Lesser bushbaby

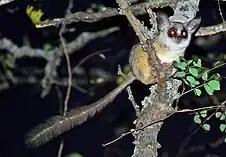
Mohol bushbaby ("Galago moholi")

Lesser bushbabies usually give birth during the rainy season. The offspring are usually twins. After the birth there is usually a second period of heat. A female’s gestation period is between 111–142 days and will usually consist of the female mating with up to 6 different males.